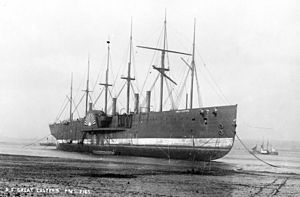
SS Great Eastern / Litteratur
Great Eastern sat på grund ved Merseyside lige inden ophugningen.
SS Great Eastern var et dampskib tegnet af den engelske ingeniør og foregangsmand Isambard Kingdom Brunel og bygget i jern på værftet J. Scott Russell & Co. i London. Ved sin søsætning i 1858 var hun langt større end noget hidtil bygget skib, og tiltænkt at kunne fragte 4.000 passagerer fra England til Australien uden at skulle laste kul undervejs. Hendes længde på 211 m blev først overgået i 1899 med den 215 m lange superliner RMS Oceanic, hendes tonnage på 18.915 BRT blev først overgået i 1901 af superlineren RMS Celtic på 21.035 BRT, mens de 4.000 passagerer først blev overgået i 1913 af SS Imperator, der kunne tage 4.935 passagerer. Som noget sjældent havde skibet dobbeltskrog og fem skorstene, hvoraf den ene dog senere blev pillet ned.